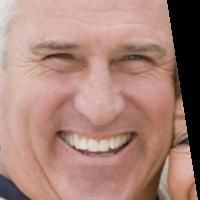
Age group: age 56-65